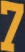
Number: 7